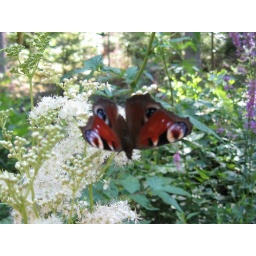
Butterfly in the black forest